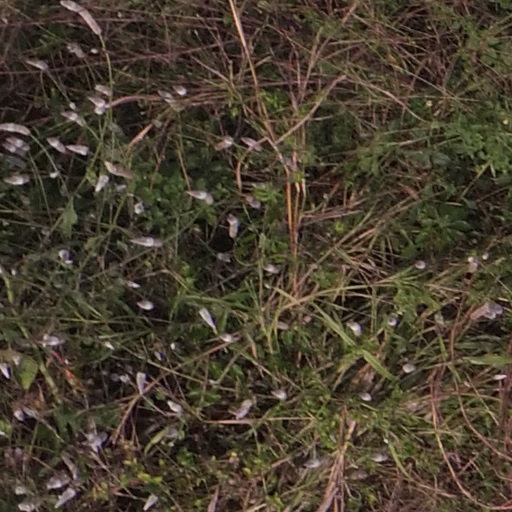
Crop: maize; corn